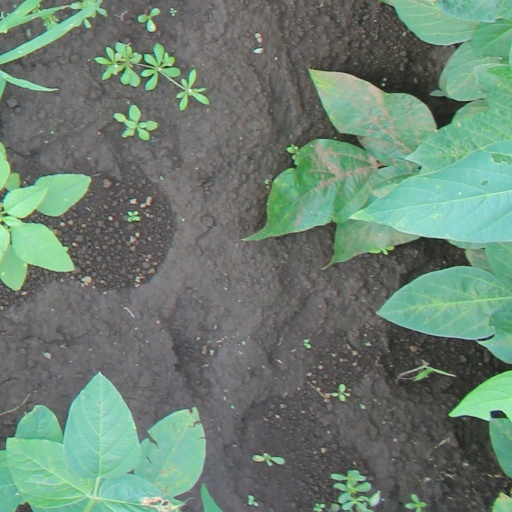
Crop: soybean